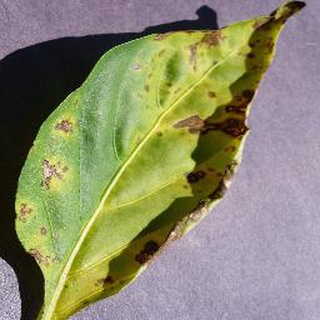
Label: bell_pepper_bacterial_spot